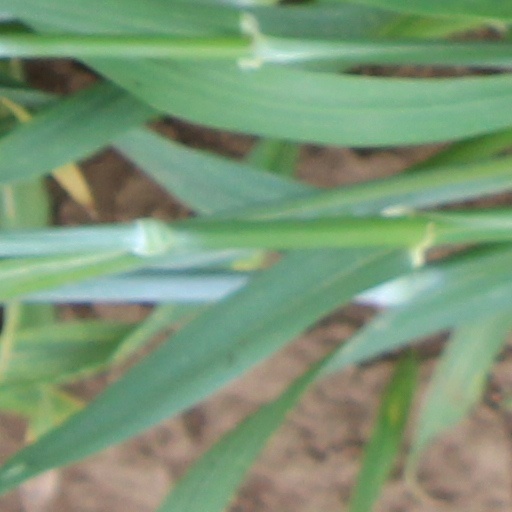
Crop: wheat